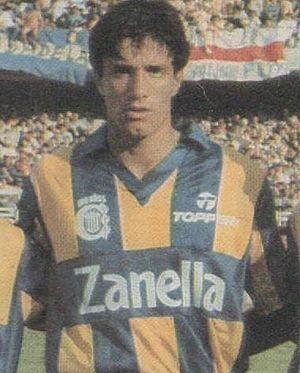
José Antonio Chamot est un footballeur argentin, qui évoluait au poste de défenseur. Polyvalent il était capable de jouer aussi bien sur les côtés que dans l'axe. Il a passé l'essentiel de sa carrière en Italie.